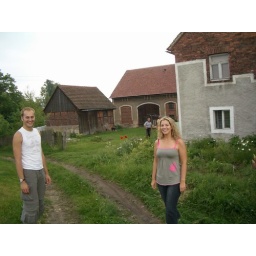
We found the house our mom's grew up in. Actually it's a dual-purpose house and barn under one roof!